Disraeli (1921 film)

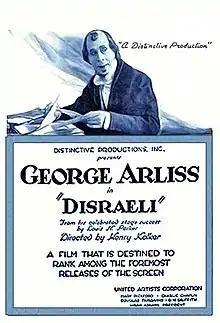
1921 theatrical poster

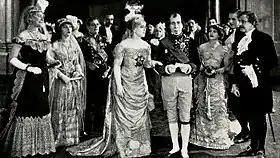
George Arliss (third from right) in the 1921 silent version of the film

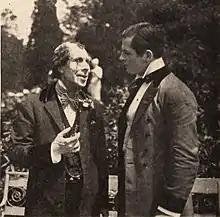
George Arliss and Reginald Denny

Disraeli (1921) is an American silent historical drama film directed by Henry Kolker and starring George Arliss. This film features Arliss's portrayal of Benjamin Disraeli. He had played the same role in the play "Disraeli" in 1911. Arliss also reprised this role in the 1929 sound film "Disraeli".